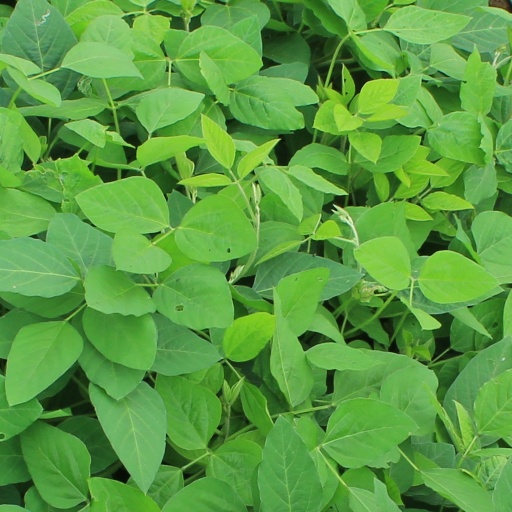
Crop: soybean